Alberto Nosè

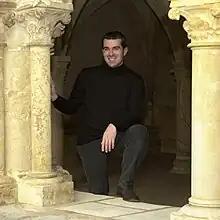
Alberto Nosè

Born in Villafranca di Verona, Italy, in 1979, Alberto Nosé studied at the Verona Conservatory F. E. Dall’Abaco. He continued his studies with Franco Scala, Boris Petrushansky and Leonid Margarius at the International Piano Academy Incontri col Maestro in Imola.